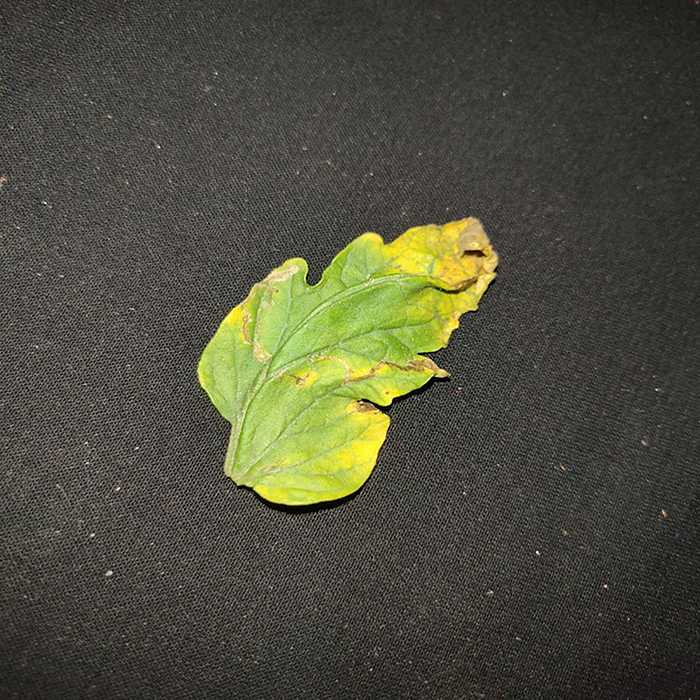
Plant: Tomato
Label: Tomato Bacterial spot